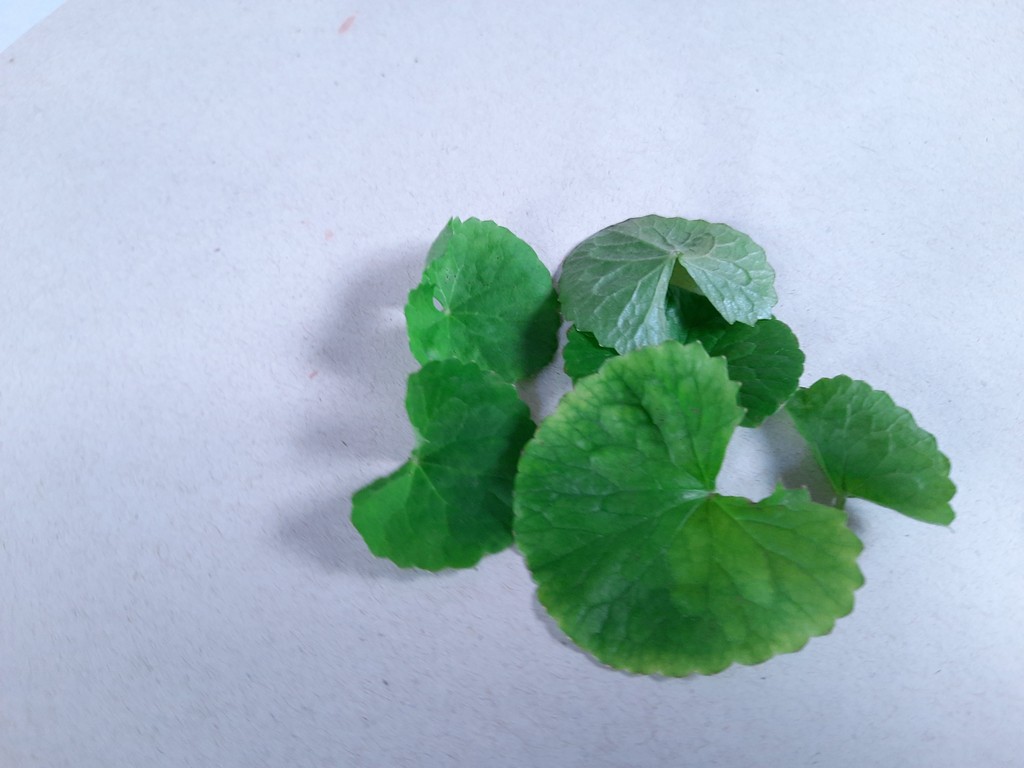
Label: Healthy